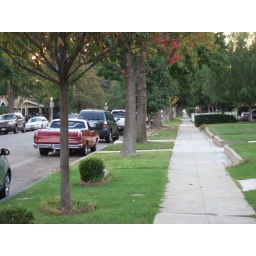
the sidewalk in front of my house